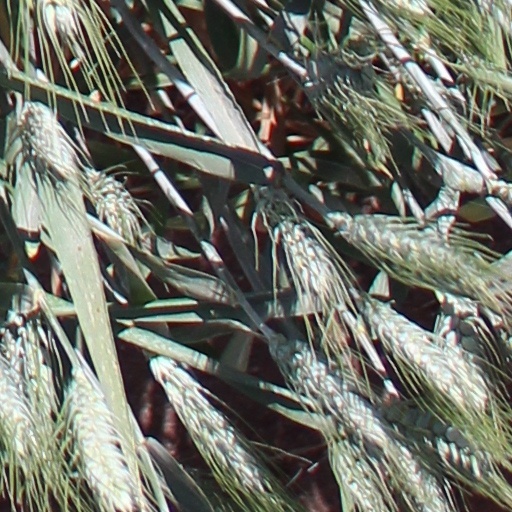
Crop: wheat